Adelaide

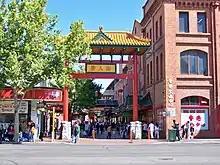
A paifang at the entrance of Chinatown on Moonta Street in the Central Market precinct

The benefits of Light's design are numerous: Adelaide has had wide multi-lane roads from its beginning, an easily navigable cardinal direction grid layout and an expansive green ring around the city centre. There are two sets of ring roads in Adelaide that have resulted from the original design. The inner ring route (A21) borders the parklands, and the outer route (A3/A13/A16/A17) completely bypasses the inner city via (in clockwise order) Grand Junction Road, Hampstead Road, Ascot Avenue, Portrush Road, Cross Road and South Road.